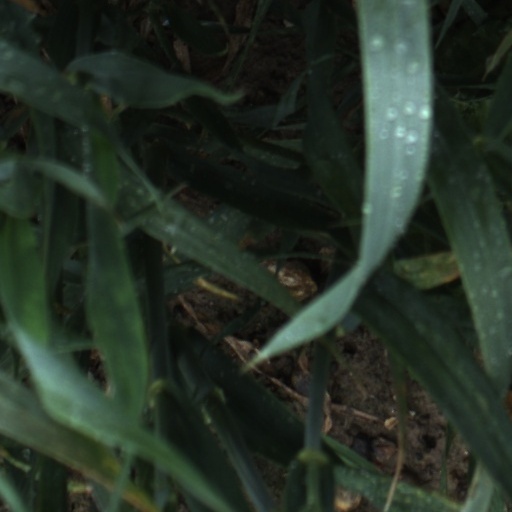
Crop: wheat